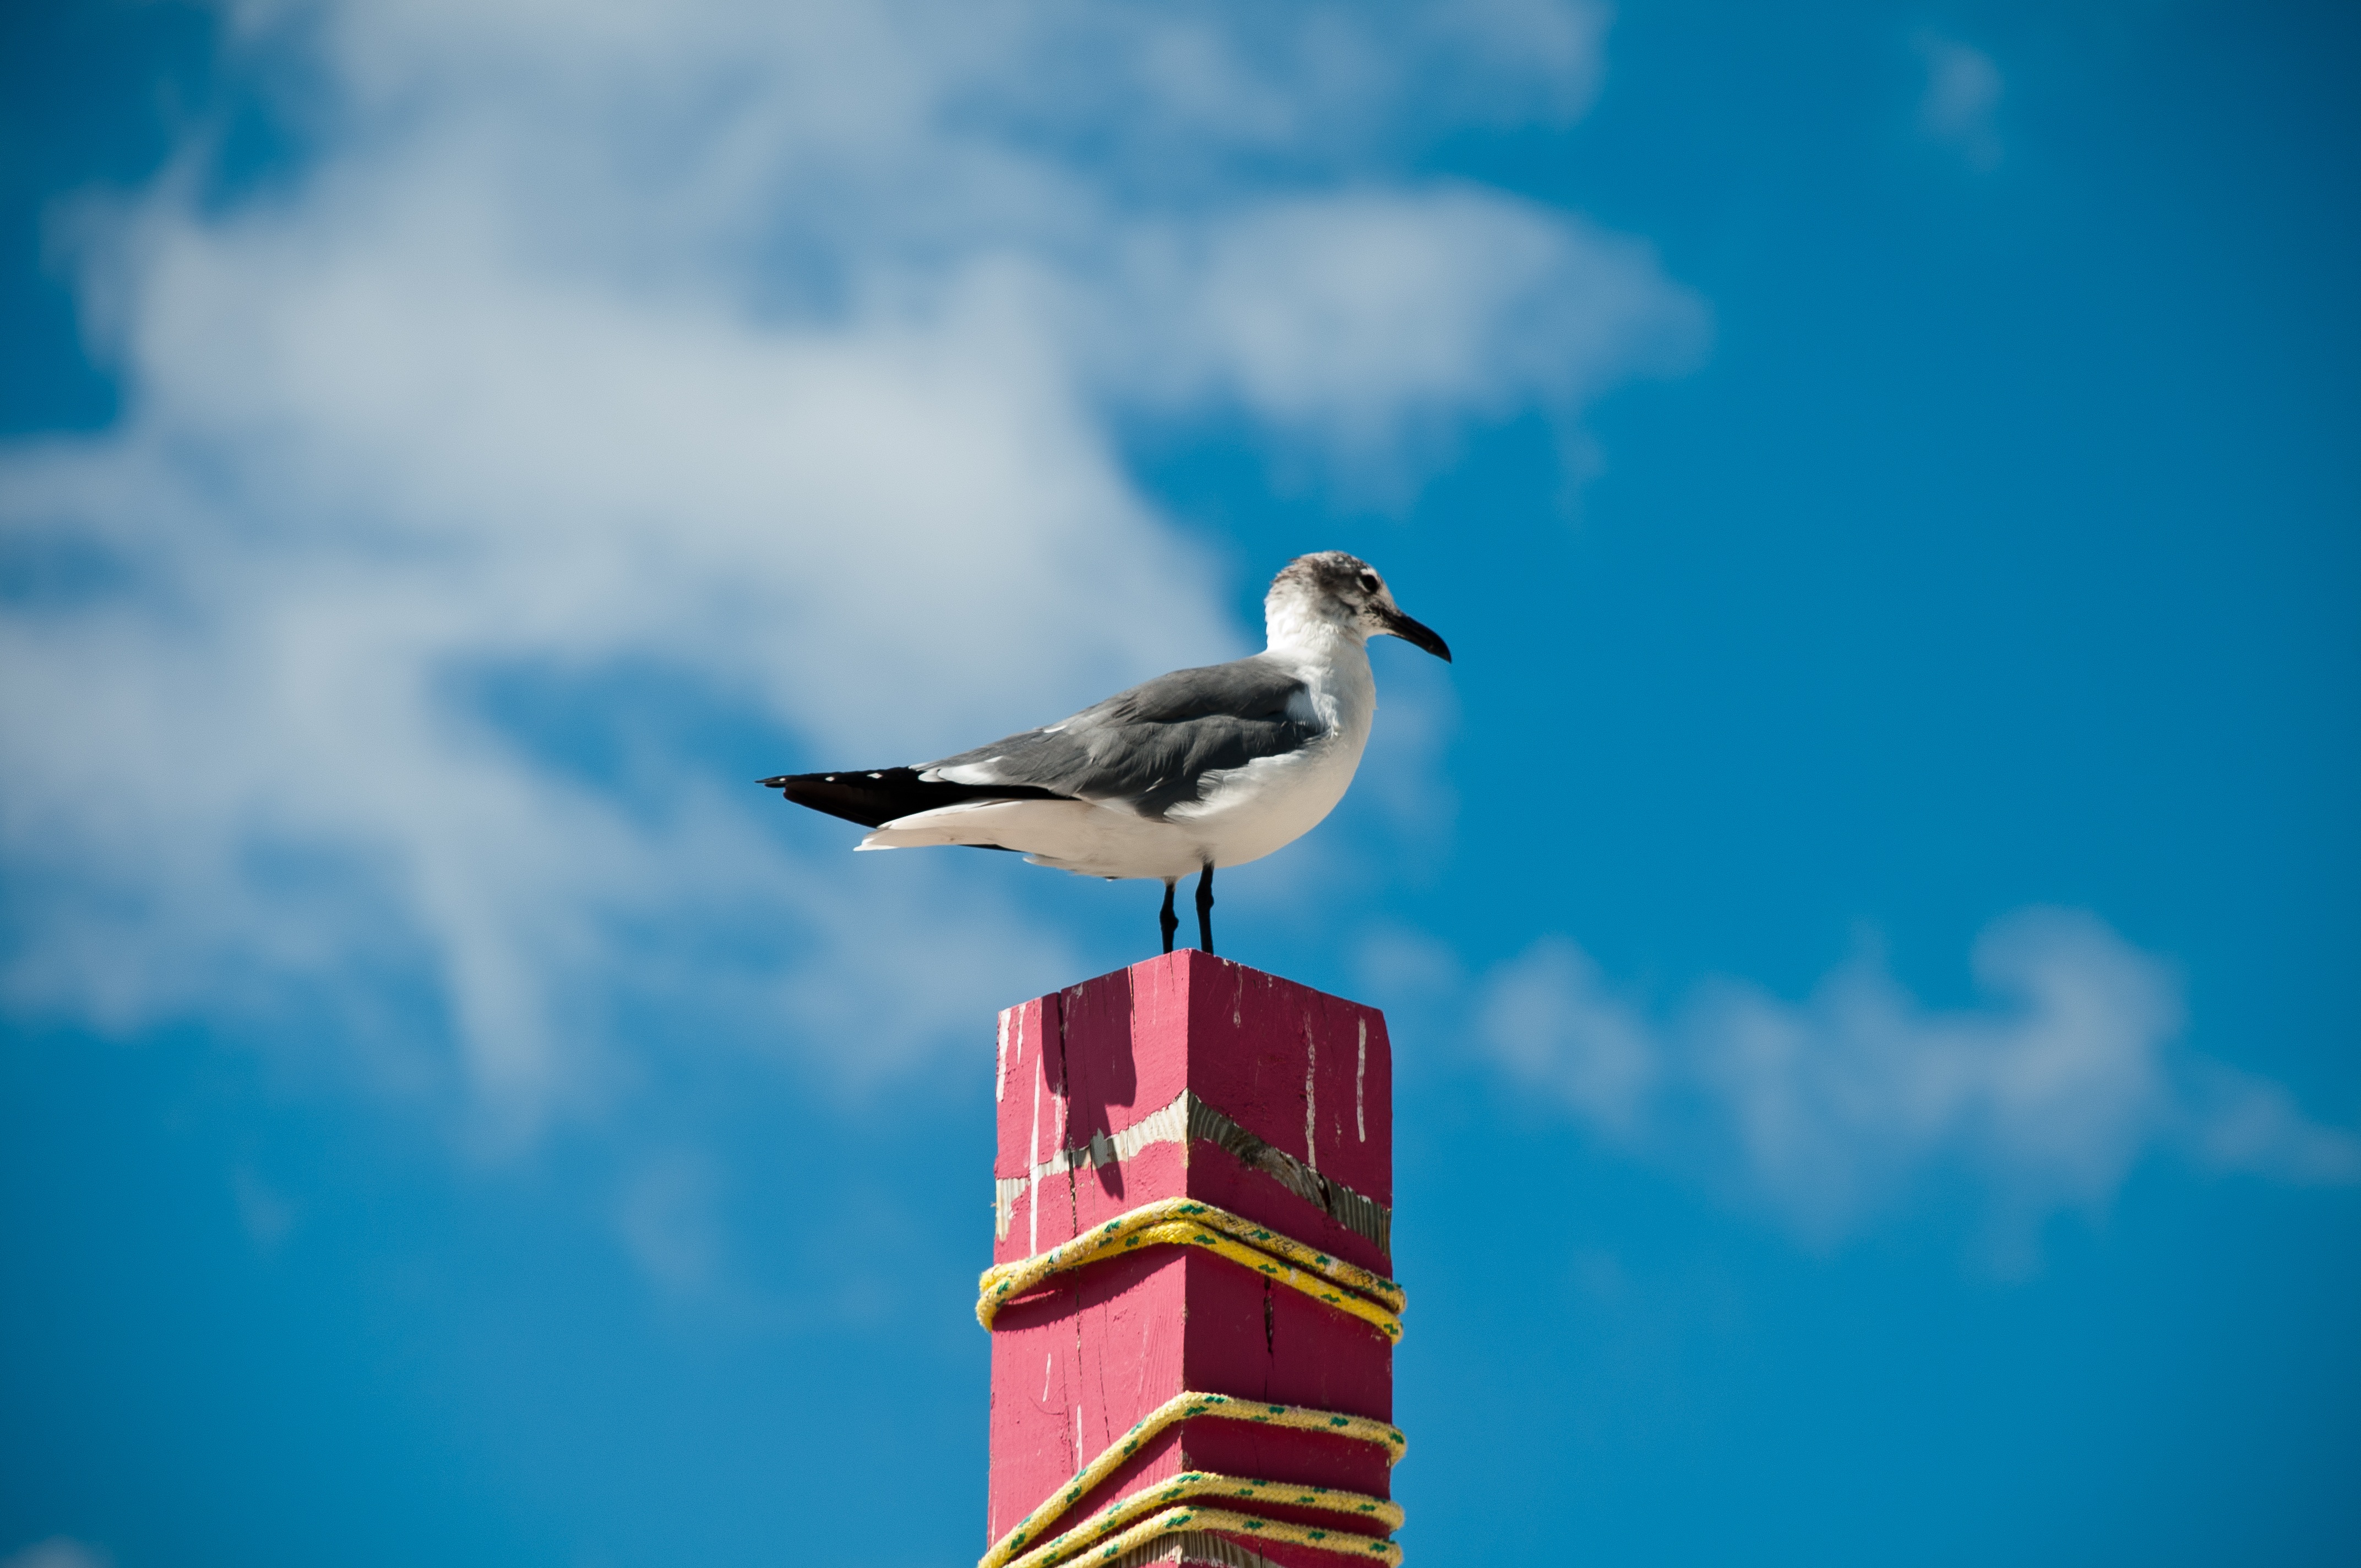
bird, wing, sky, seabird, summer, vacation, travel, reflection, gull, paradise, flight, island, blue, resort, vertebrate, sea gull, charadriiformes